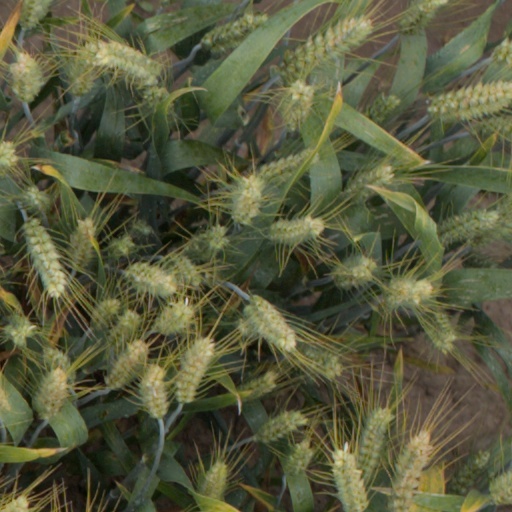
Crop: wheat